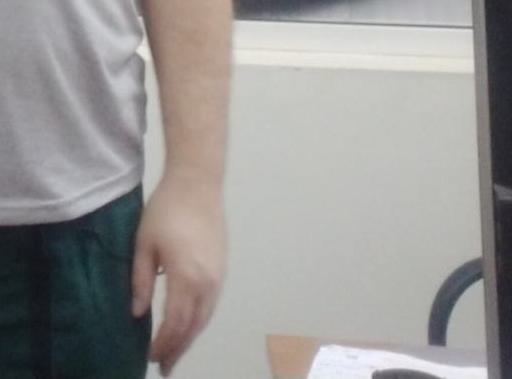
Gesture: no_gesture